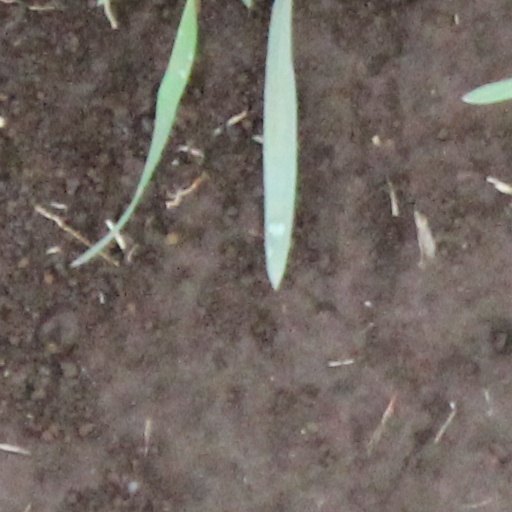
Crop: wheat